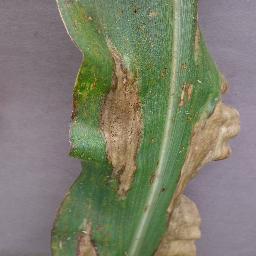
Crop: corn
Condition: (maize)_northern_blight